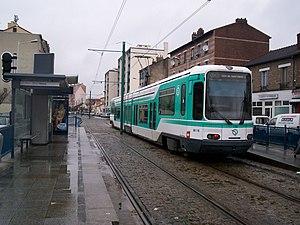
T1 à Danton
La liste des stations du tramway d'Île-de-France propose un aperçu des stations actuellement en service sur les lignes de tramway d'Île-de-France, en France. La première ligne a ouvert en 1992. L'ensemble des lignes, qui ne sont pas toutes en correspondance entre elles, comprend 204 stations, depuis le 14 décembre 2019, date d'extension de la ligne 4 du tramway d'Île-de-France.